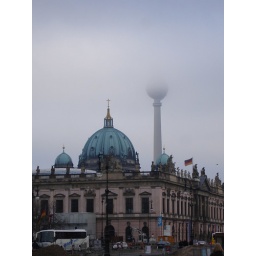
Fernsehturm television tower blotted out by fog